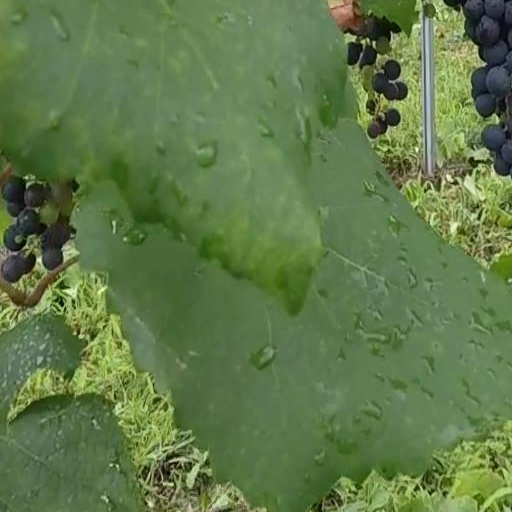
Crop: grape